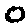
Label: 0